Godless Americans March on Washington

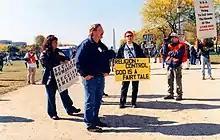
Several marchers with signs

Over two thousand atheists, freethinkers, agnostics and humanists gathered in a mile-long parade down The Mall to rally for several causes, including civil rights, church-state separation and a greater voice in the national political process.